Tom Boonen

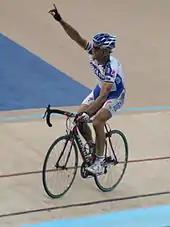
Boonen celebrating victory in the 2009 Paris–Roubaix; his third victory at the race.

Boonen began 2008 by winning four stages and the overall and points classifications in the Tour of Qatar. In the Tour of Flanders, he took on a defensive role when his teammate Stijn Devolder escaped and won. A week later, he outsprinted Fabian Cancellara and Alessandro Ballan in the final 500m to win the Paris–Roubaix. On 10 June 2008, reports said Boonen was negotiating a team place for him and other riders at , a French team. Its sporting director, Jean-René Bernaudeau, confirmed the report. Wilfried Cretskens and Kevin Hulsmans were named as the others involved.